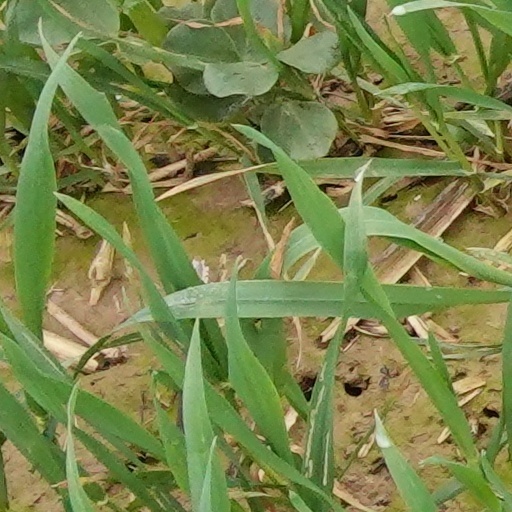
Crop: wheat